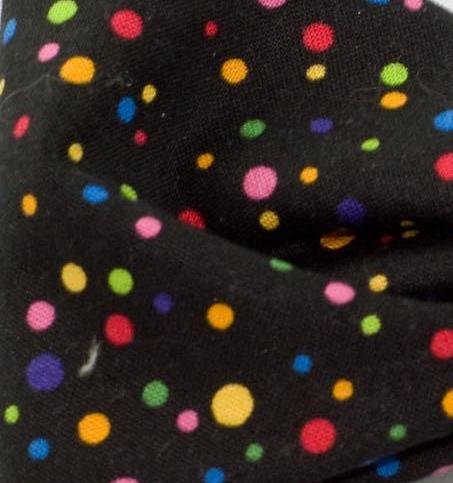
Texture: dotted